Convent of Saint Joseph (Lagoa)

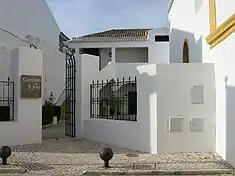
Entrance to the convent

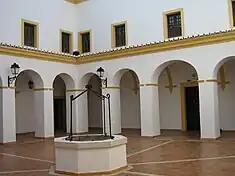
Courtyard or cloister

The convent appears to have been founded sometime between 1710 and 1713 (it is known to be in existence in 1730), by members of the Carmelite order of nuns, who fostered and educated abandoned girls. There still exists a (now disused) “baby wheel” or “foundling wheel” in the convent for the anonymous relinquishing of unwanted babies. The original building was seriously damaged in the 1755 earthquake and was rebuilt thereafter.